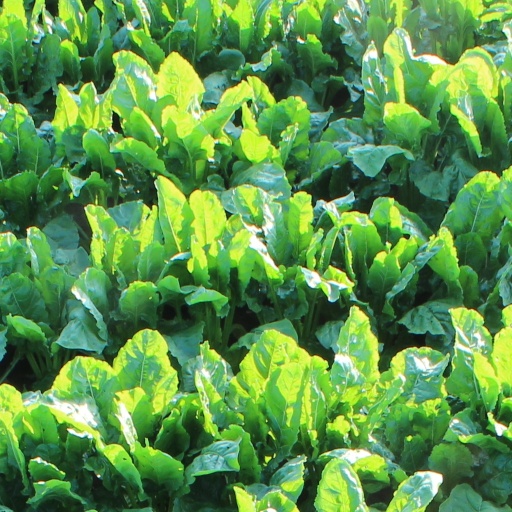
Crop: sugar beet